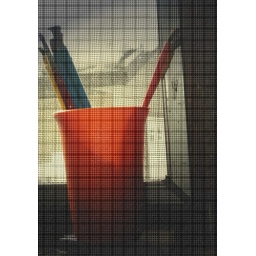
a window shot with paint brushes in a plastic cup....